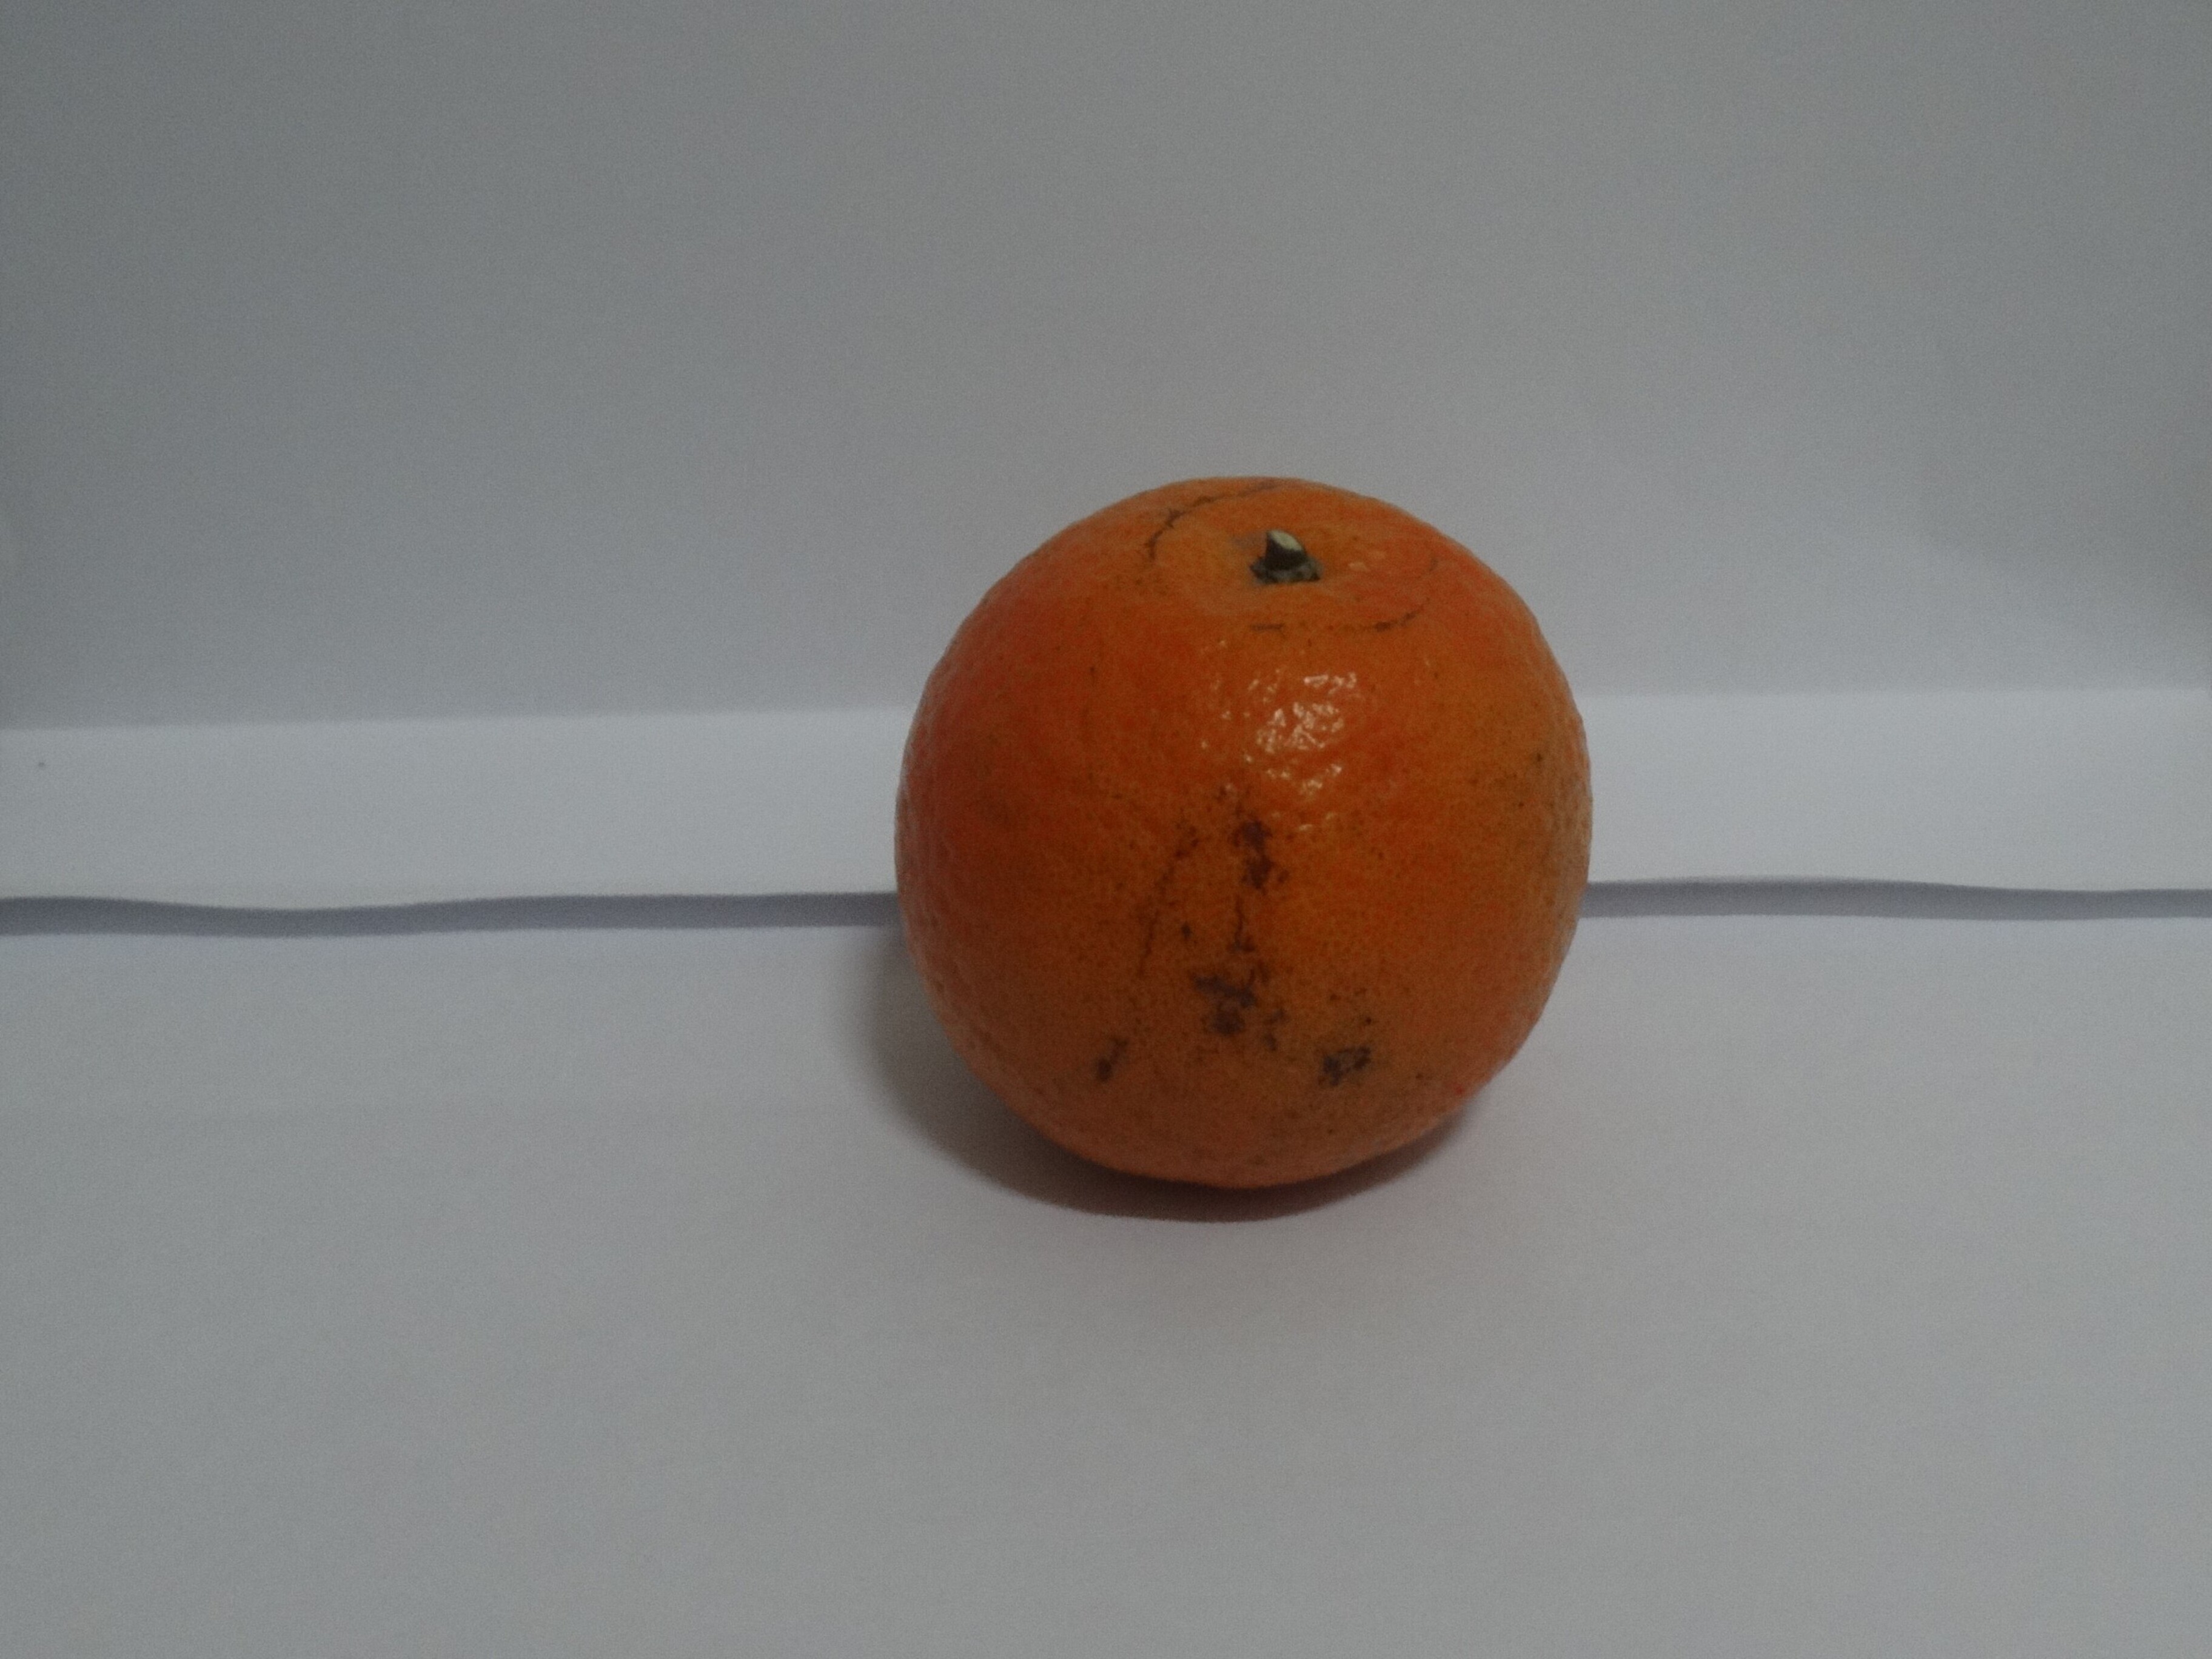
Citrus fruit variety: tankan